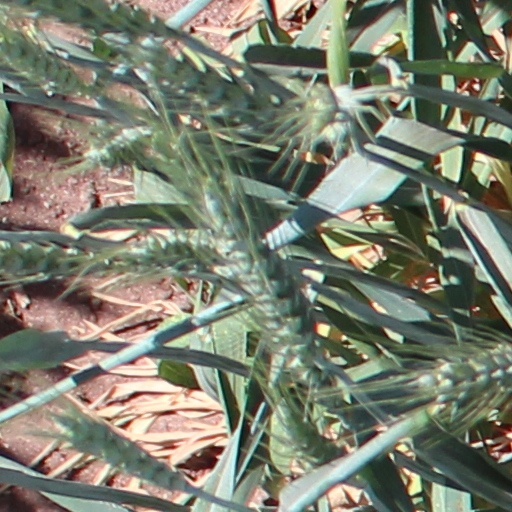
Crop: wheat